Architecture of the Paris Métro

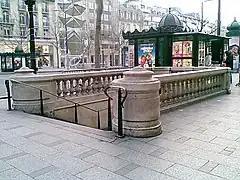
Entrance to Franklin D. Roosevelt station in classical Greek-Roman style

From 1904, the CMP employed the architect Joseph Cassien-Bernard to design a number of new station entrances in austere neo-classical stonework. These can be found near certain important monuments, including the Opéra, the Madeleine and on the Champs-Elysées.